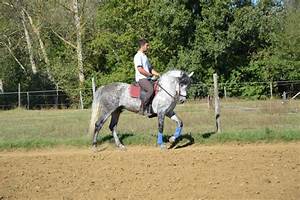
Label: cavallo